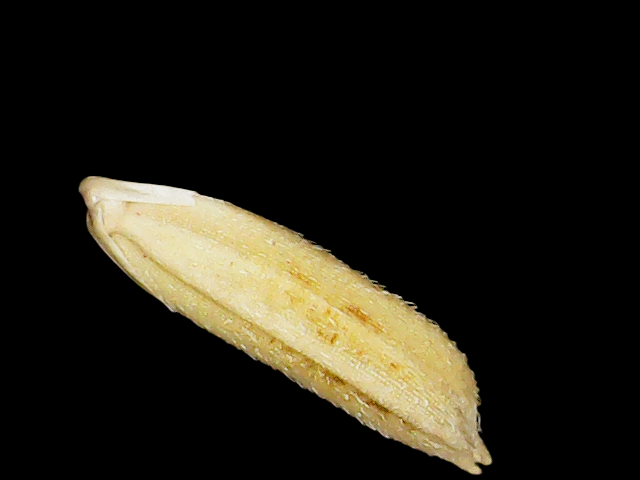
Rice variety: Binadhan21